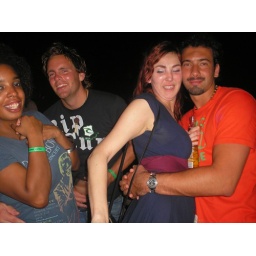
This bar had a water slide in it. And boys.